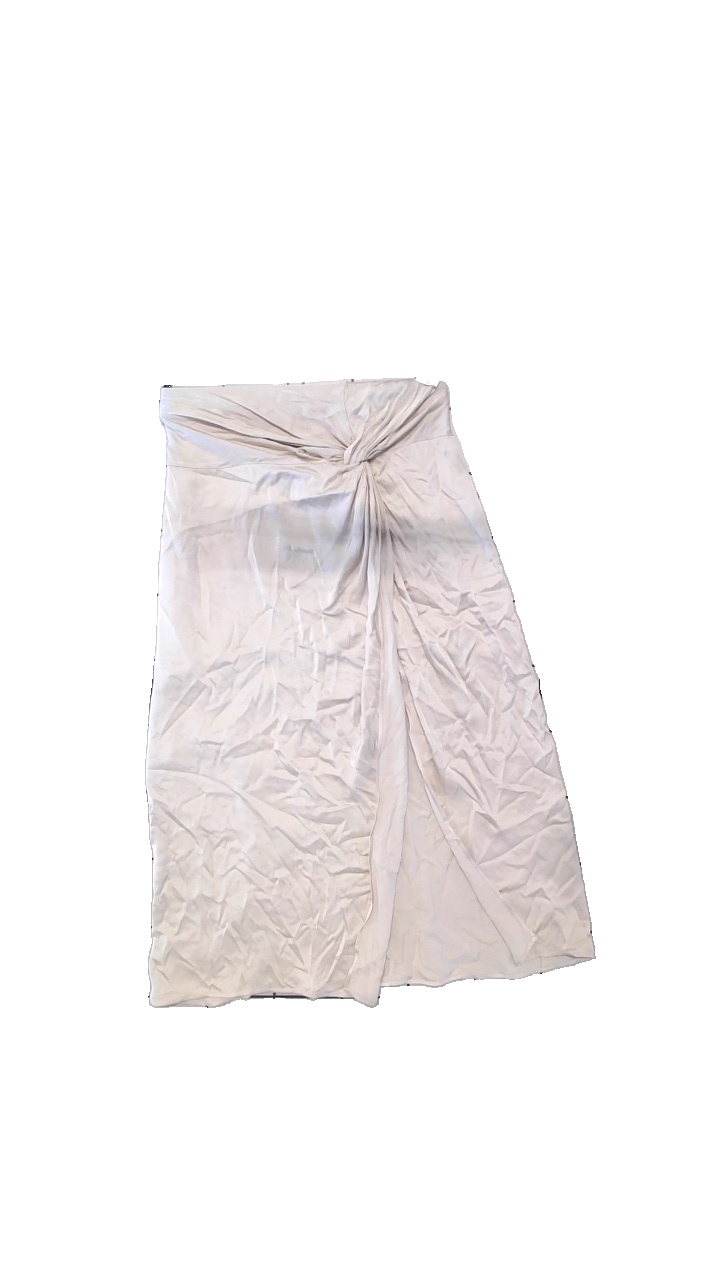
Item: Skirt (Ladies)
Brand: Stockhlm
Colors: White, Beige
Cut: Regular, Loose
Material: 100% viscose
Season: All
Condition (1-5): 5
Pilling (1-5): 4
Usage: Reuse
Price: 100-150